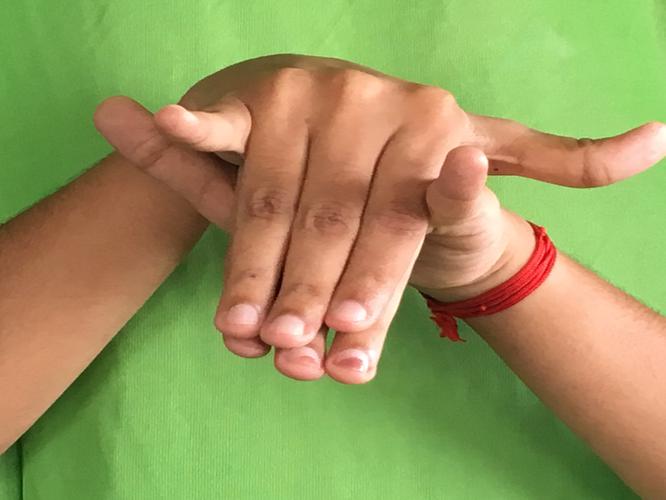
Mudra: Varaha
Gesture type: double_hand